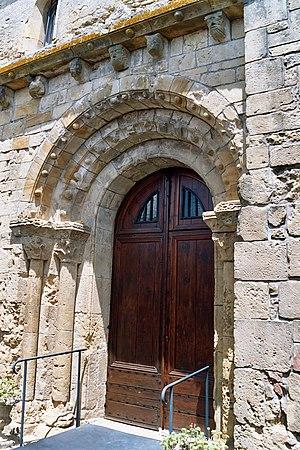
France - Languedoc - Aude - Église de Payra-sur-l'Hers
L'église de la Sainte-Vierge est une église romane située sur la commune de Payra-sur-l'Hers, dans le pays du Lauragais et le département français de l'Aude en région Occitanie.